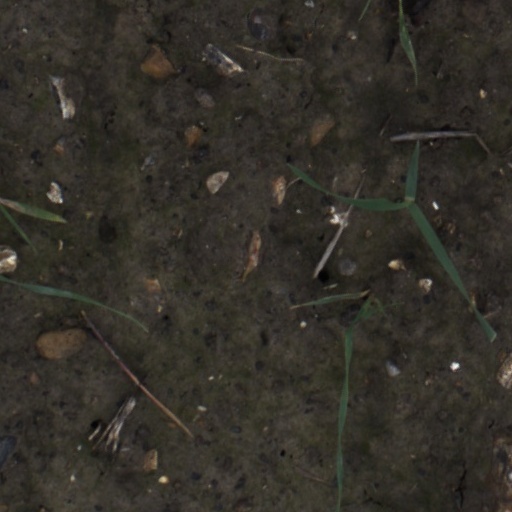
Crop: wheat